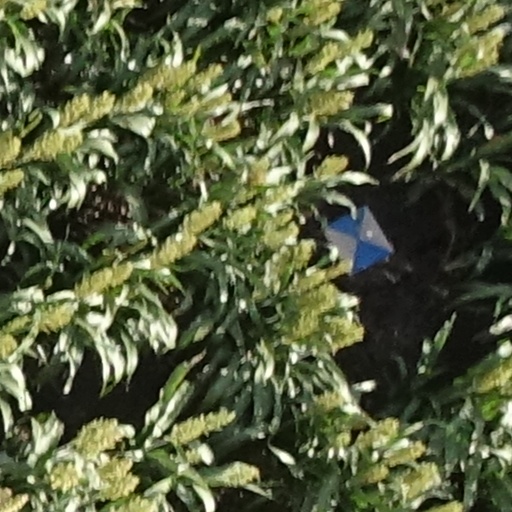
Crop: sorghum